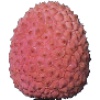
Label: Lychee 1